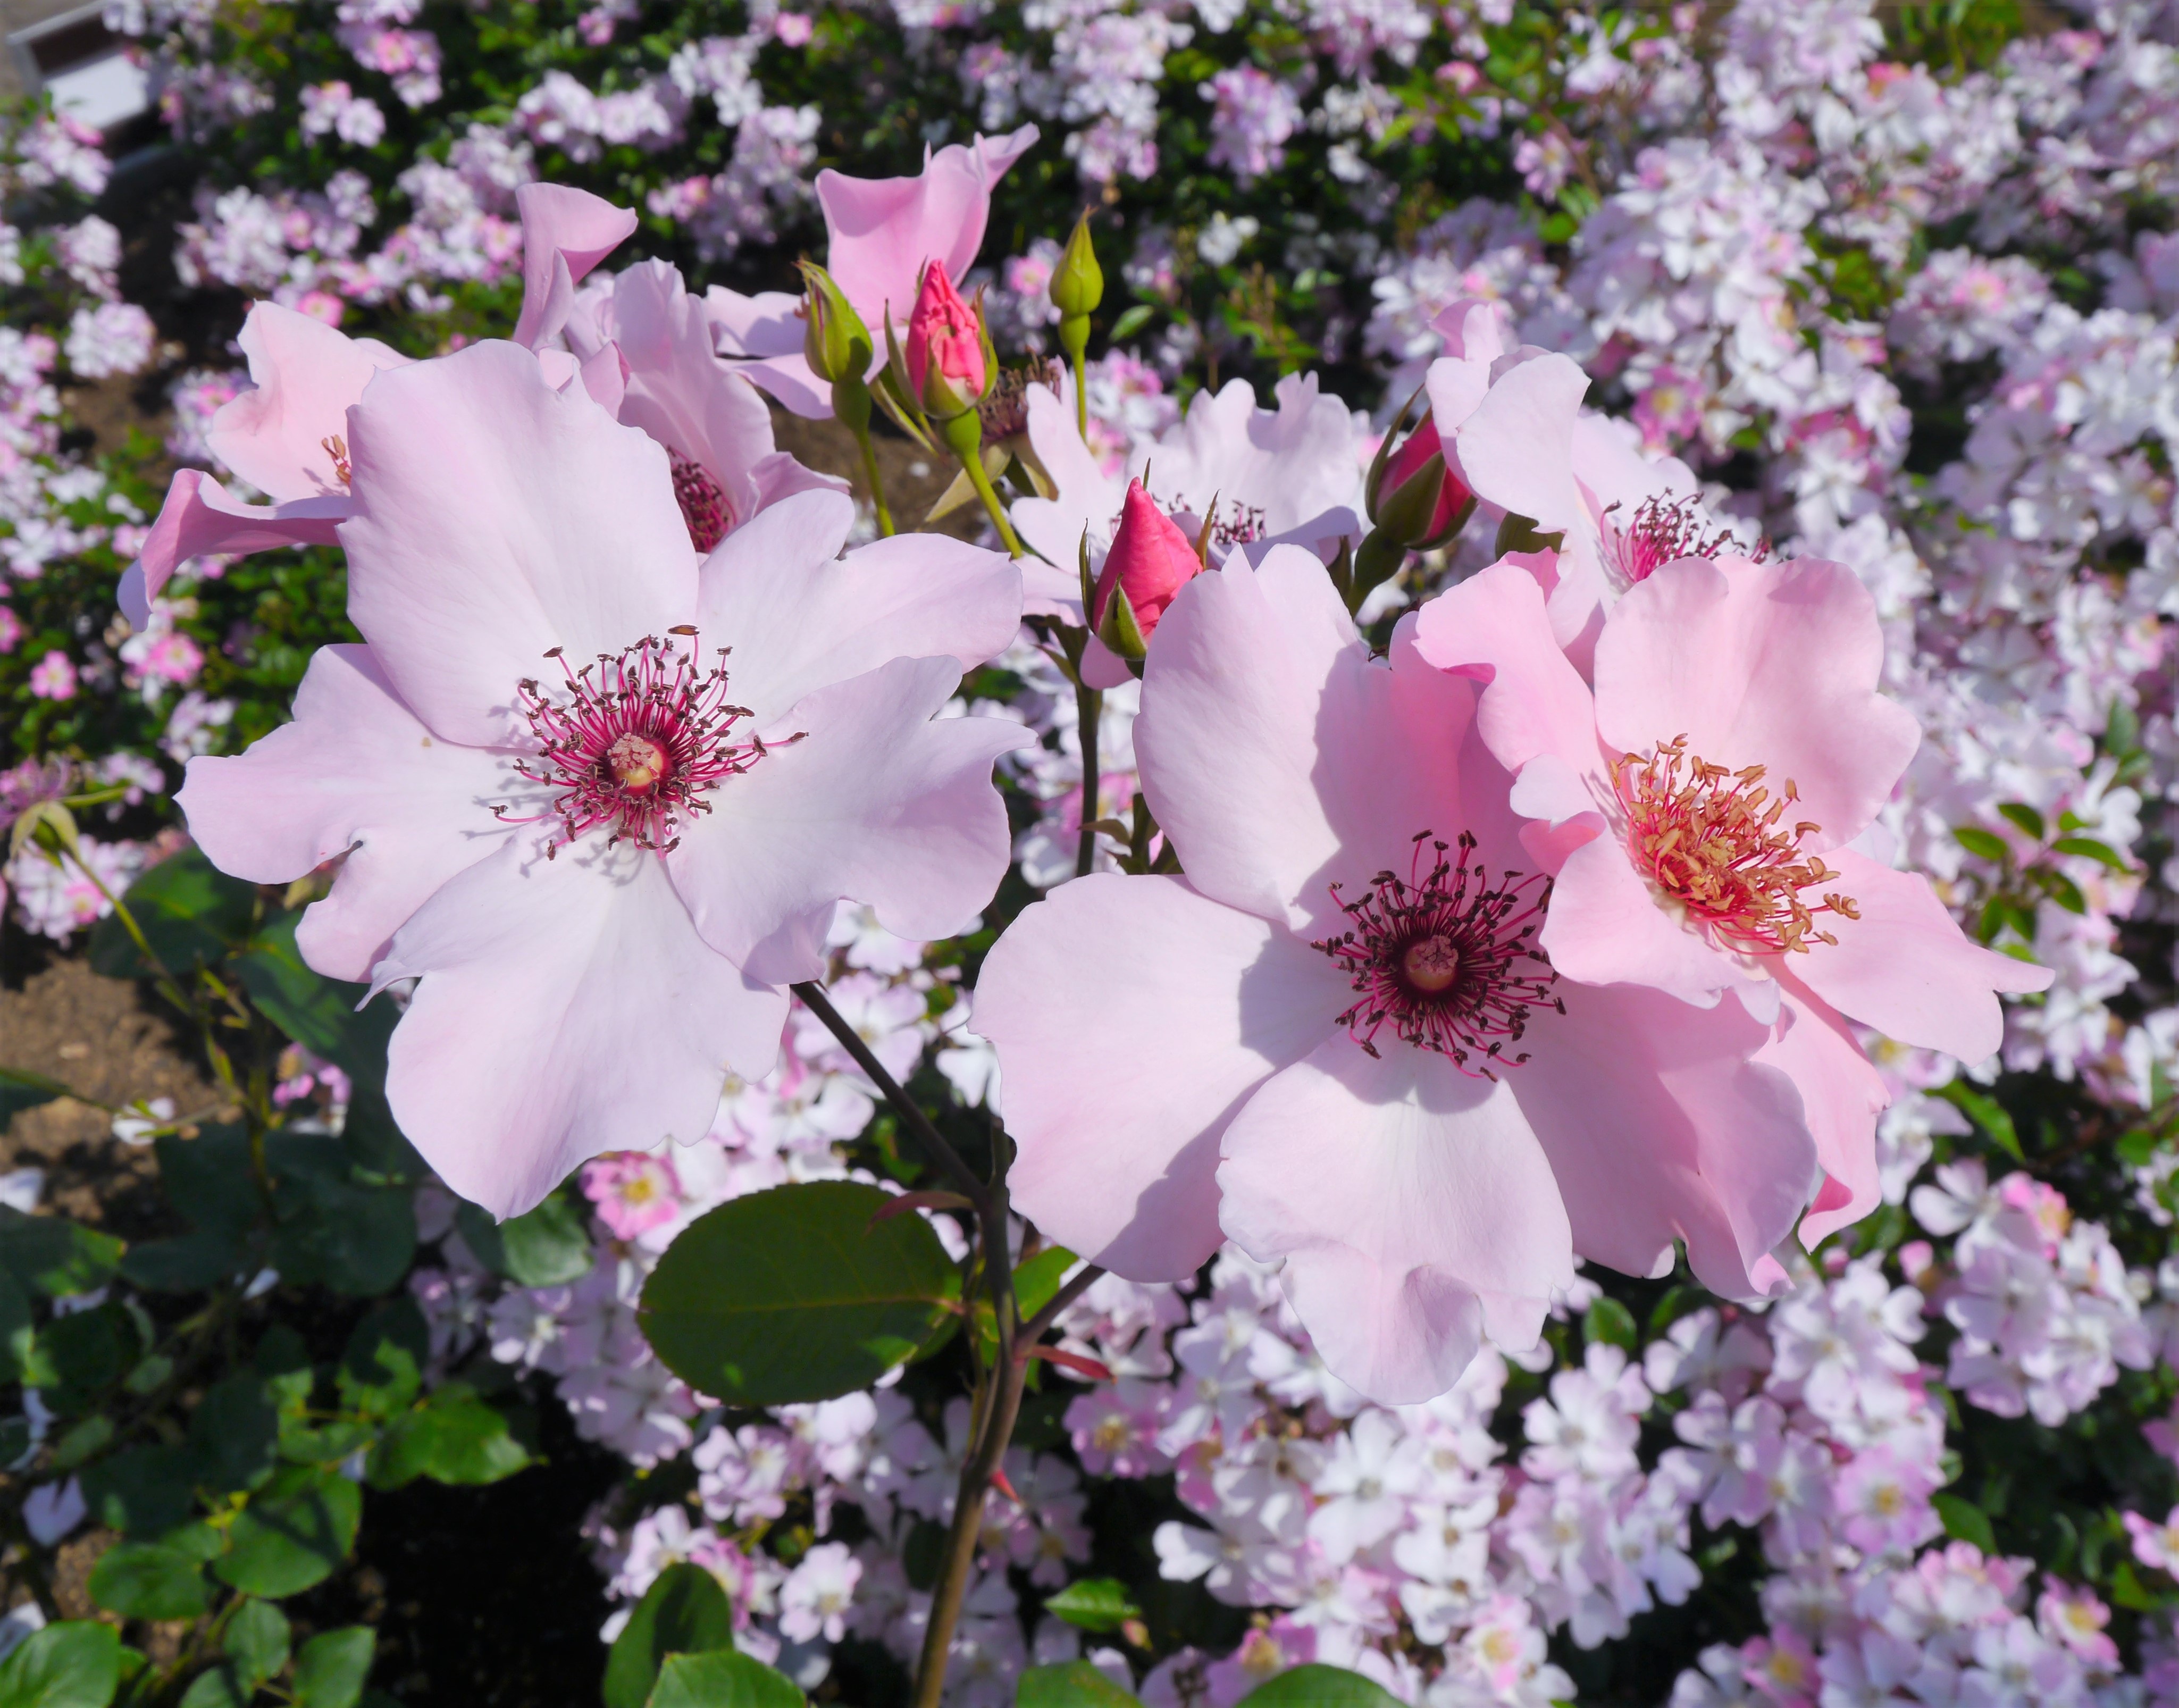
branch, blossom, plant, flower, petal, cute, rose, spring, green, red, botany, garden, pink, japan, flora, cherry blossom, shrub, detailed, lot, cherry, yokosuka, kanagawa japan, flowering plant, rose family, verny park, yokosuka shi, land plant